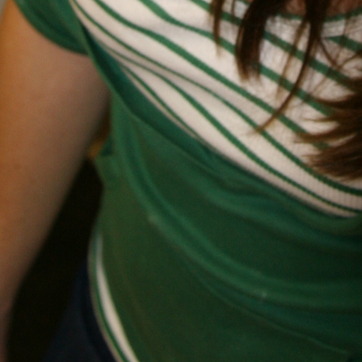
Material: fabric